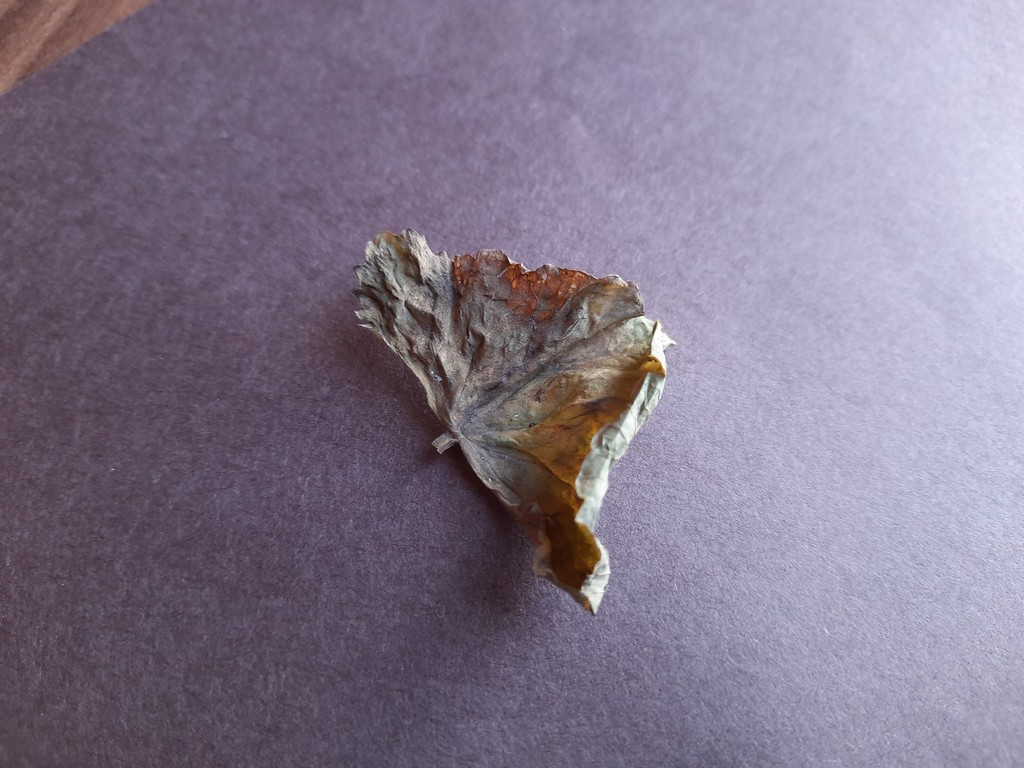
Label: Dried